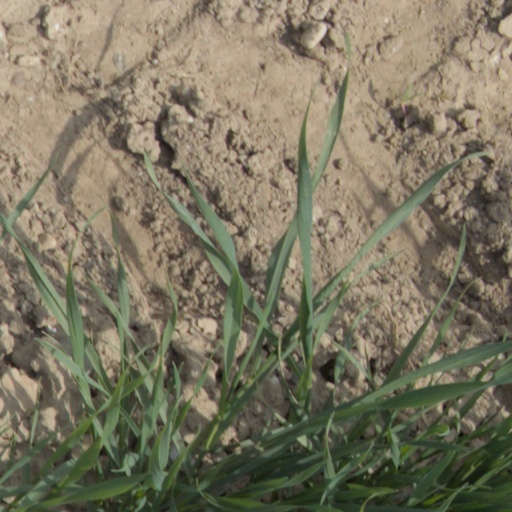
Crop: wheat